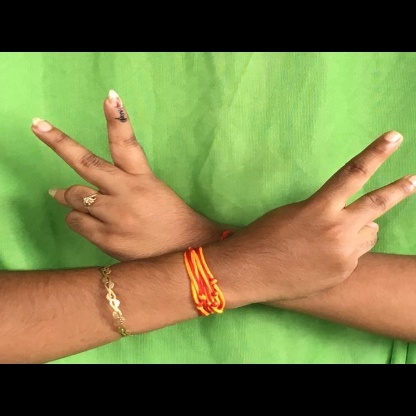
Mudra: Kartariswastika